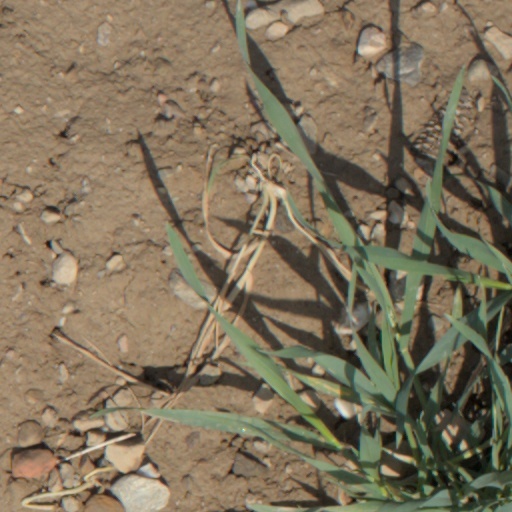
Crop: wheat